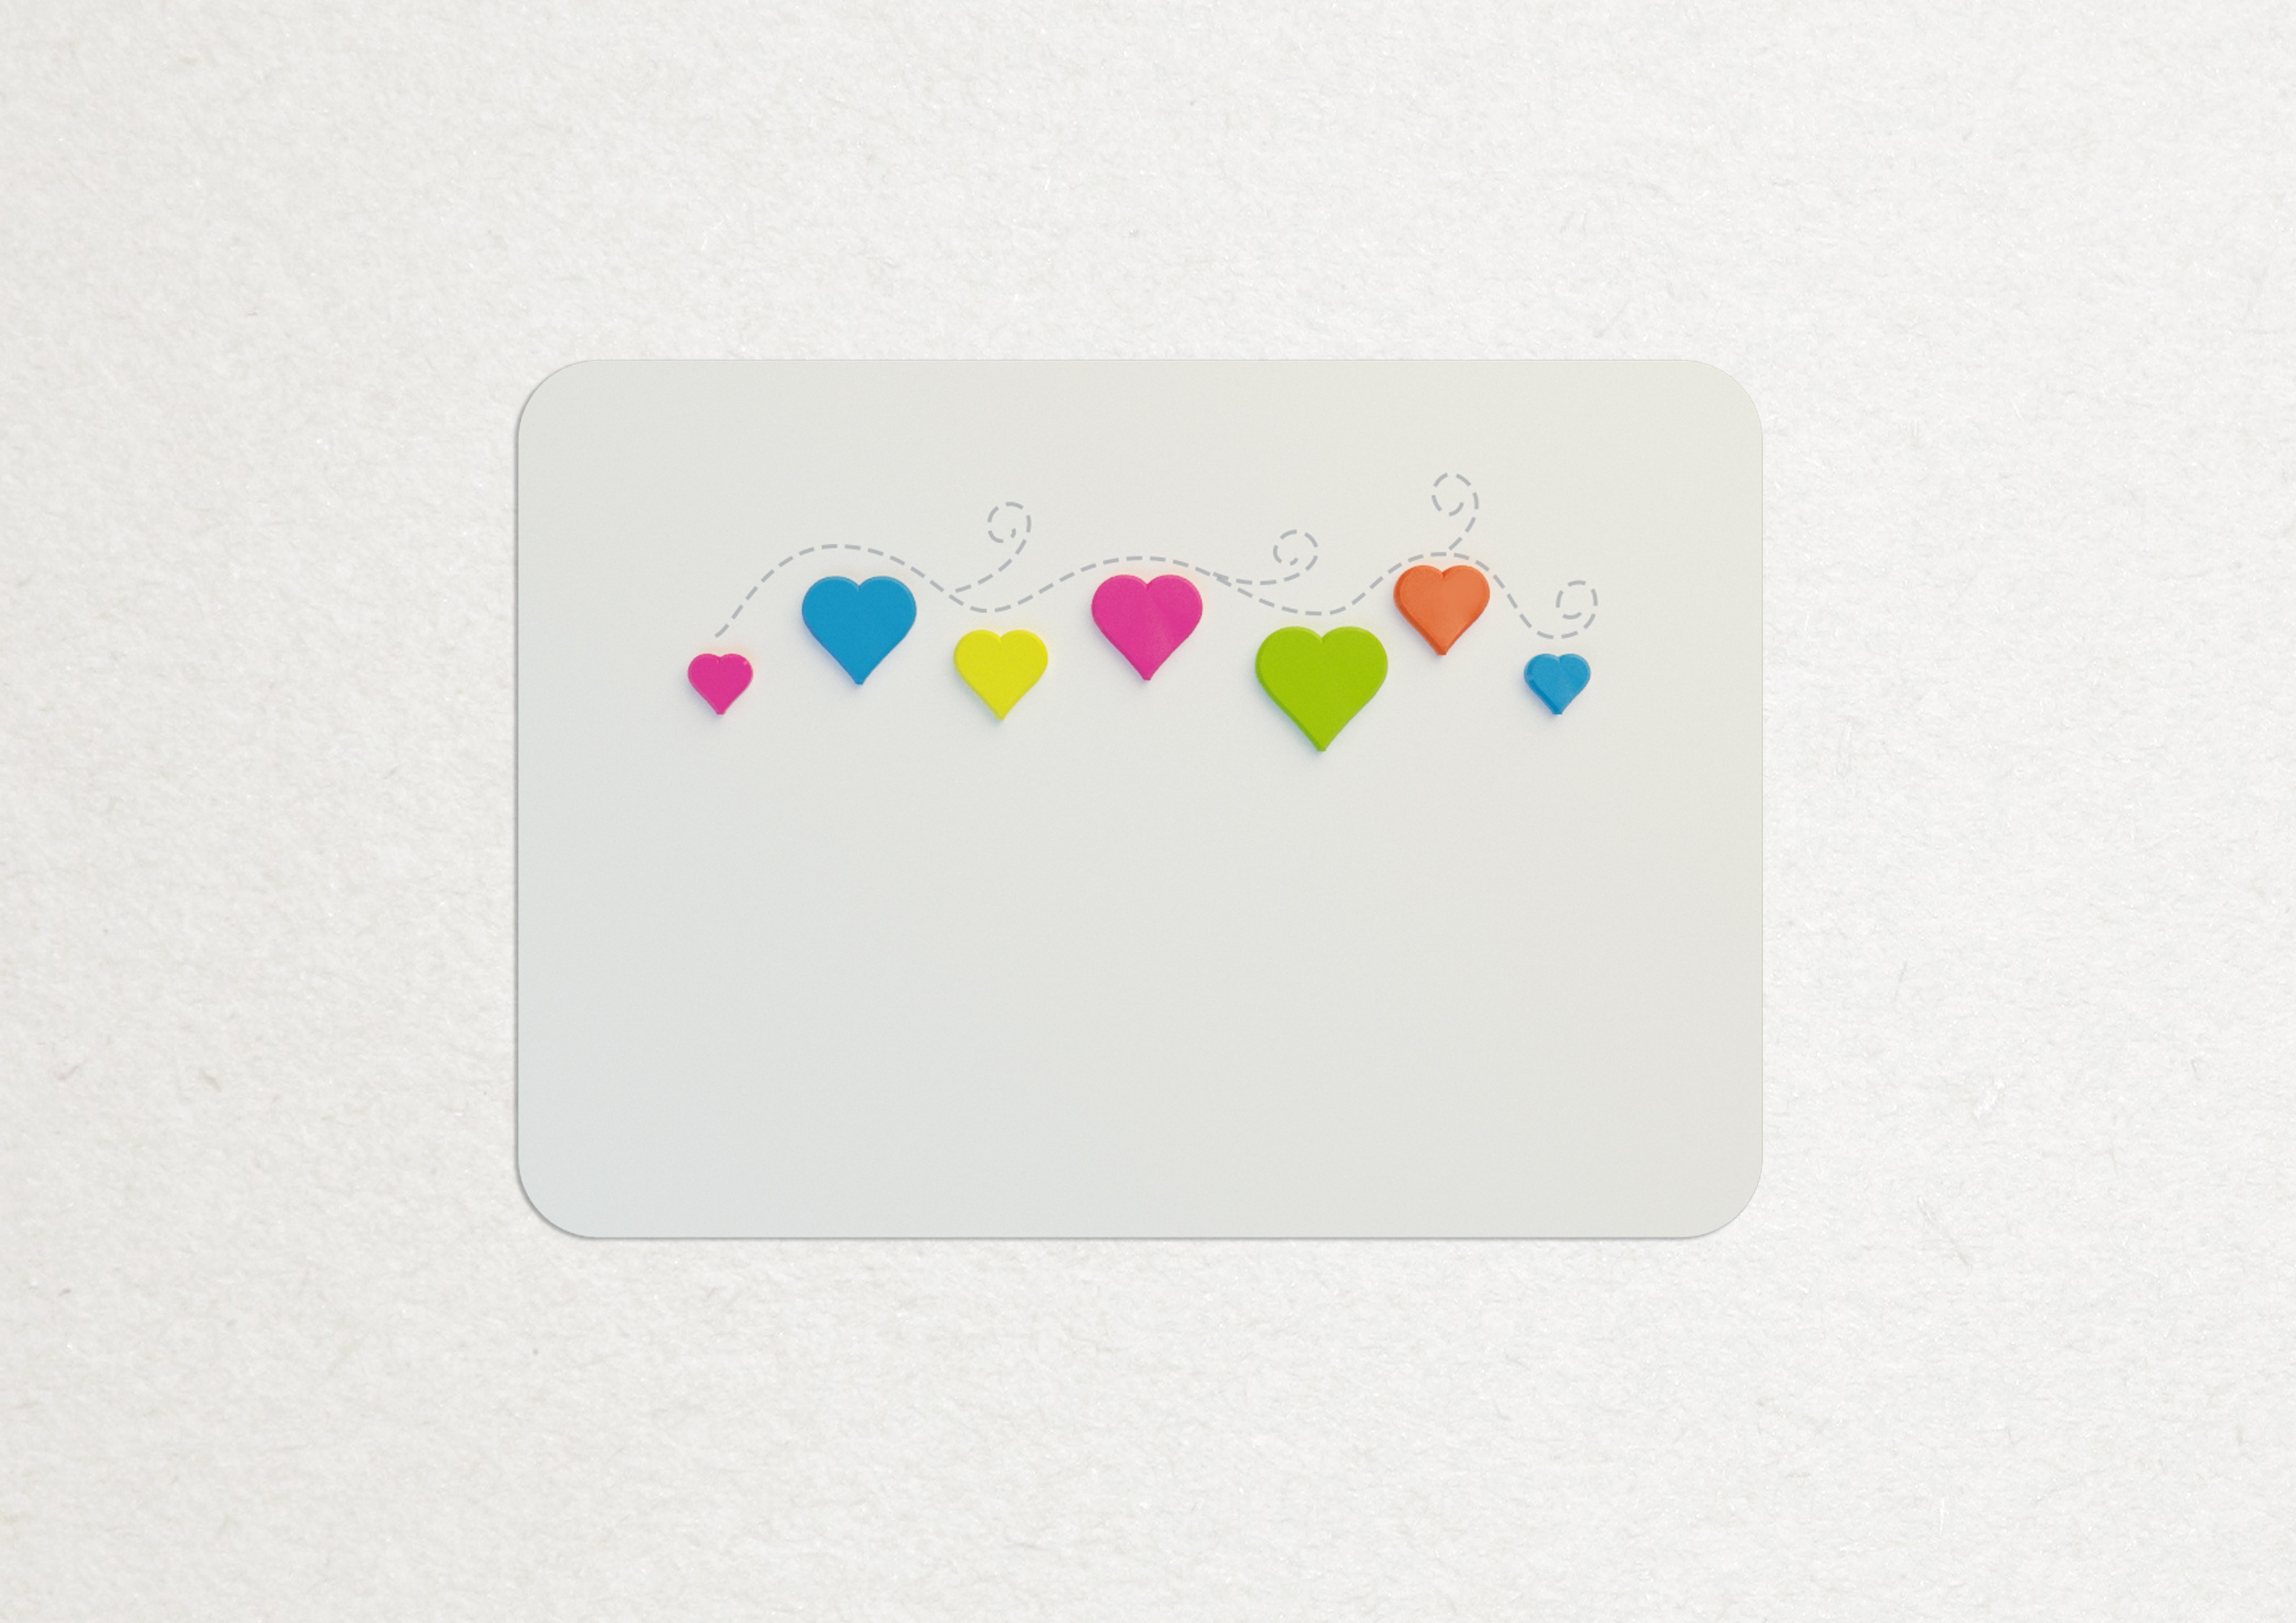
love, heart, romance, romantic, together, label, card, blank, affection, illustration, passion, organ, valentine, birthday, i love you, passionate